Irish Civil War

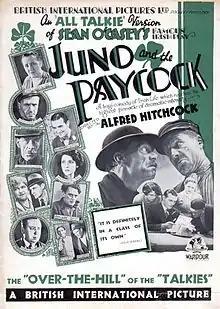
Alfred Hitchock's 1930 film version of O'Casey's play

In 1926, having failed to persuade the majority of the Anti-Treaty IRA or the anti-treaty party of Sinn Féin to accept the new status quo as a basis for an evolving Republic, a large faction led by de Valera and Aiken left to resume constitutional politics and to found the Fianna Fáil party. Whereas Fianna Fáil was to become the dominant party in Irish politics, Sinn Féin became a small, isolated political party. The IRA, then much more numerous and influential than Sinn Féin, remained associated with Fianna Fáil (though not directly) until banned by de Valera in 1935.